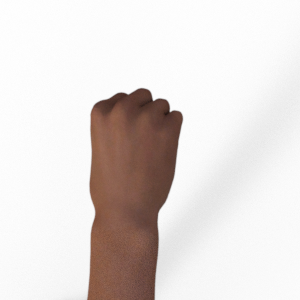
Label: rock